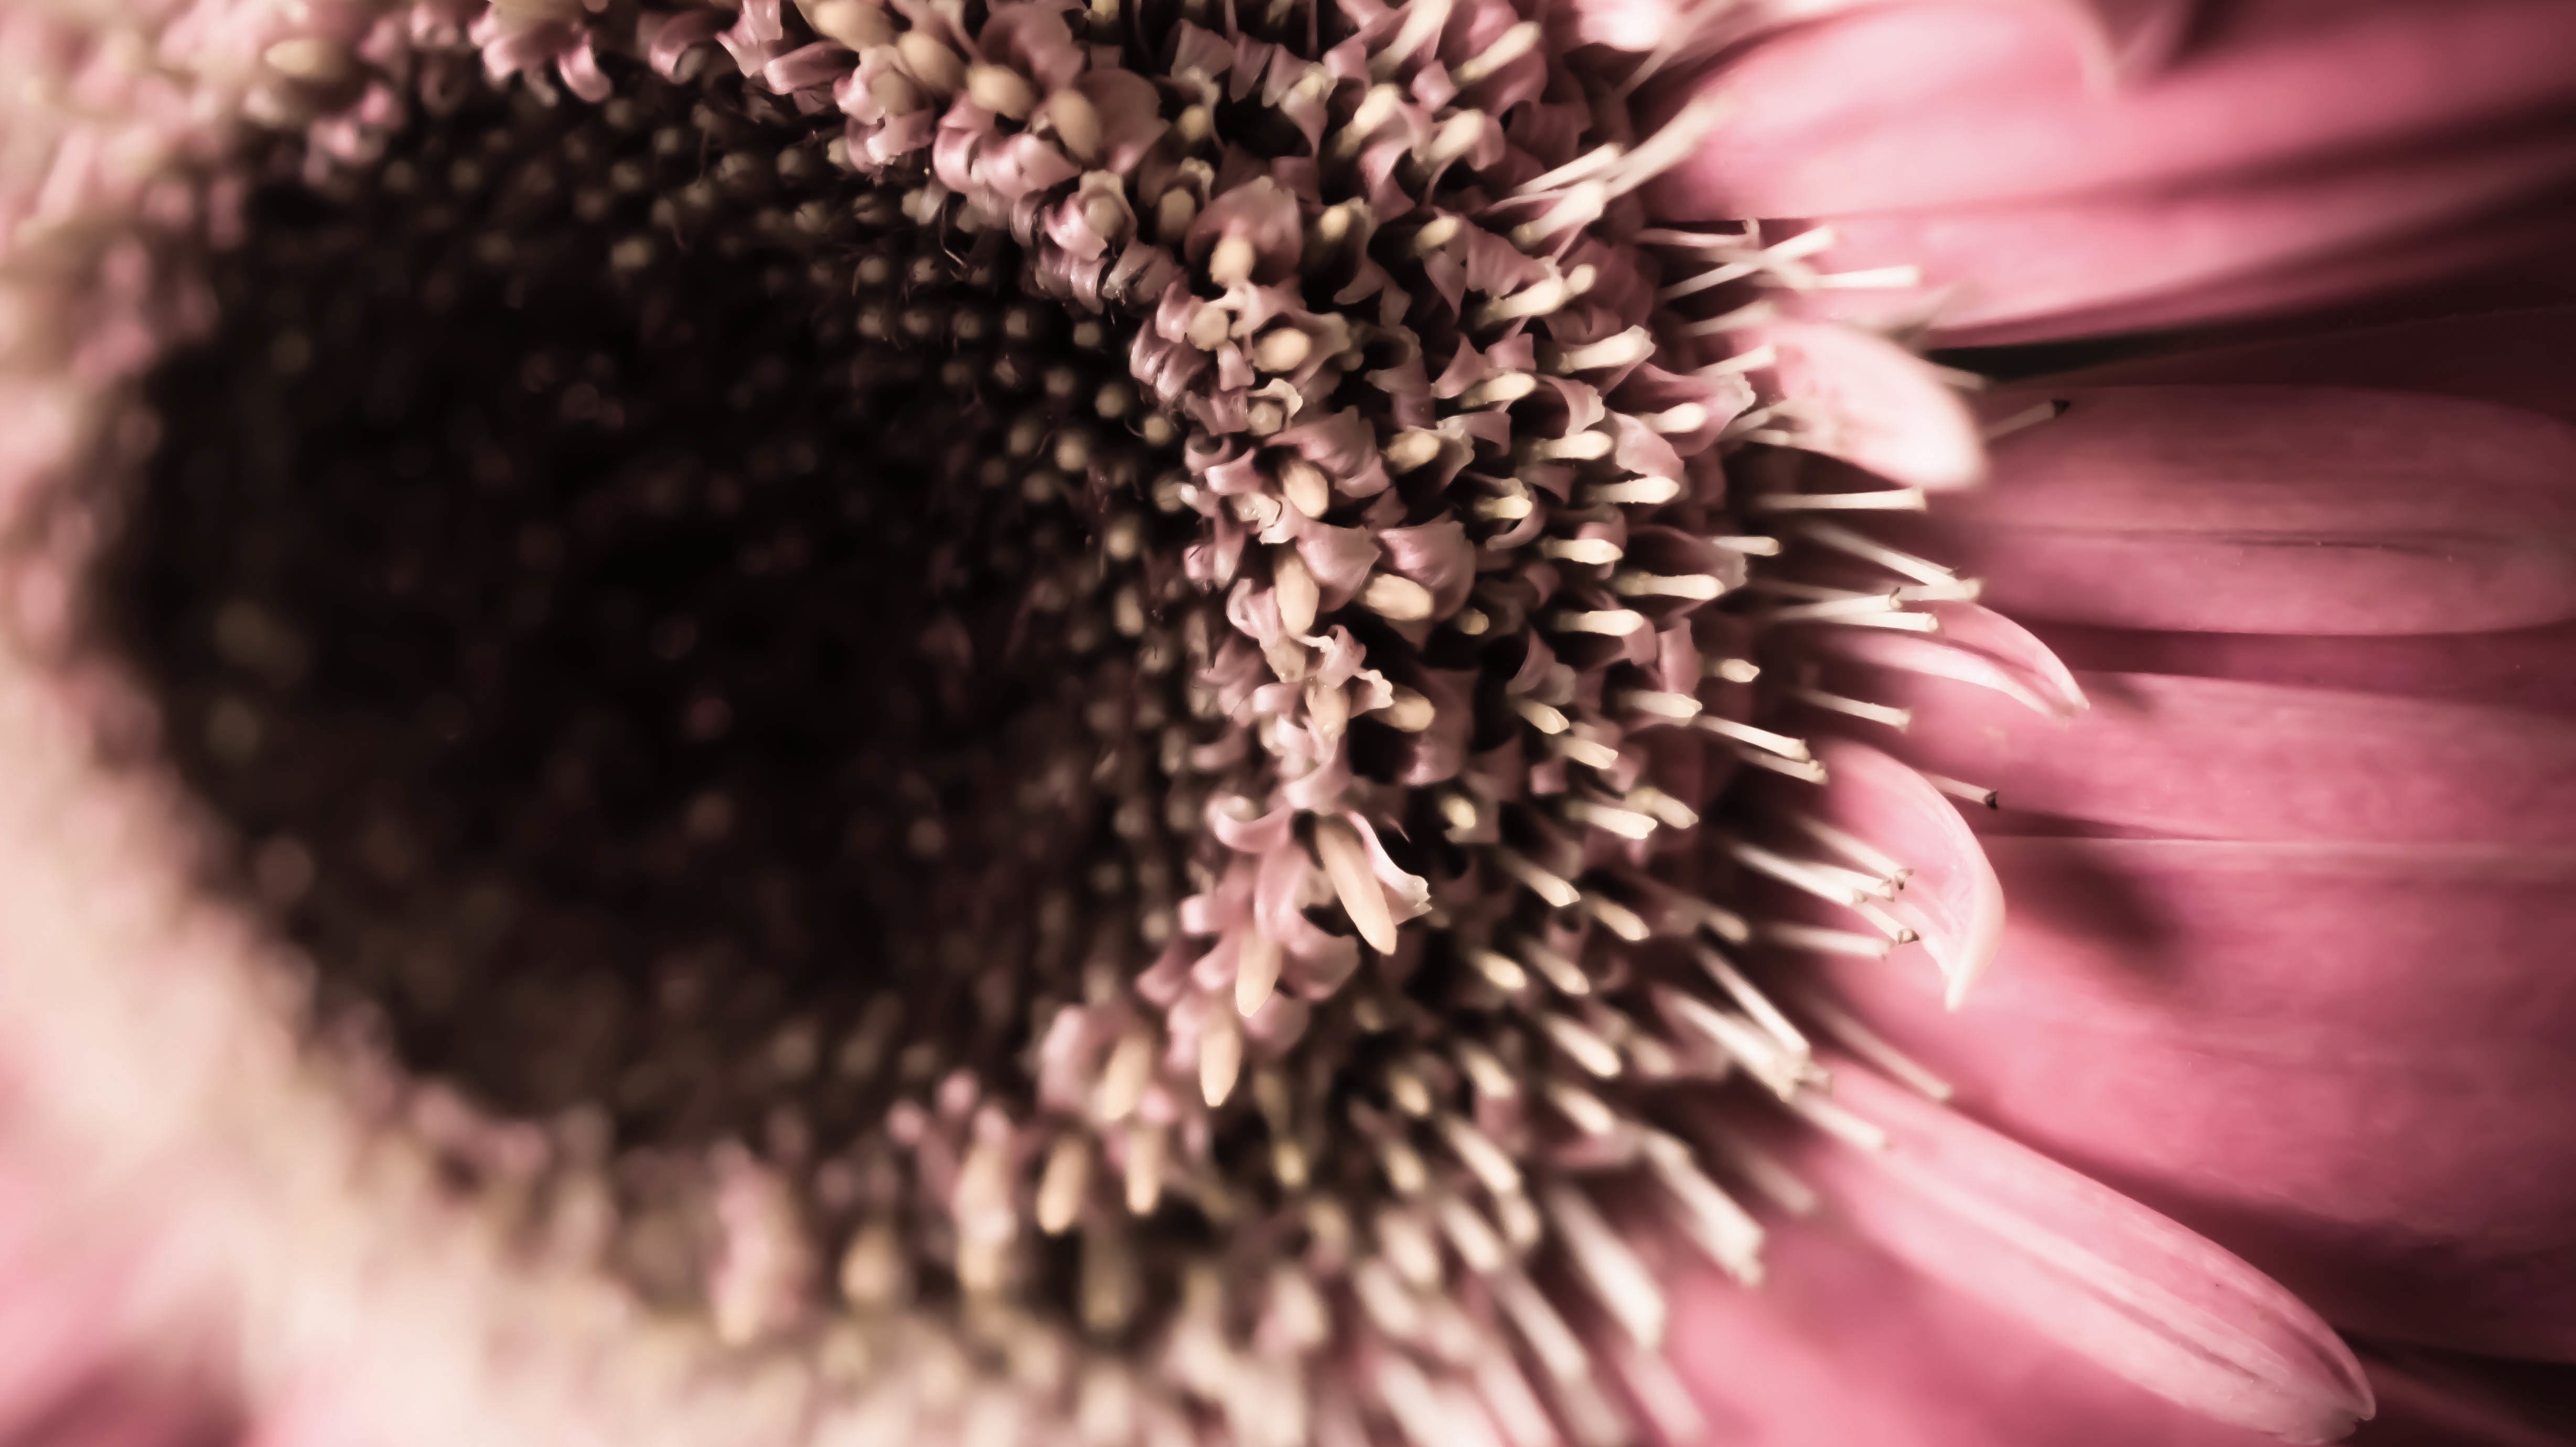
black and white, plant, photography, flower, petal, flora, close up, macro photography, flowering plant, daisy family, sunflower seed, plant stem, land plant